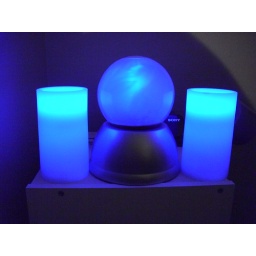
Glowing crystal ball light flanked by flickering LED candles